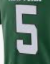
Number: 5